Ali Krieger

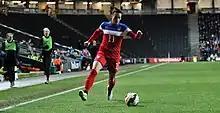

Krieger was first called up to the United States women's national team in January 2008 for a six-day training camp at The Home Depot Center in Carson, California from January 3 to 8. Immediately following the training camp, Krieger was named to the roster for the 2008 Four Nations Tournament held from January 16 to 20. Regarding her first roster appearance for the national team, Krieger stated that she felt "honored to be a part of the first roster of 2008, to be a part of this team and represent not only myself but my country." Krieger made her first appearance for the national team on January 16, 2008, in the team's first match of the Four Nations Tournament against Canada. Krieger started the match and played all 90 minutes, helping the United States defeat Canada 4–0. She made one other appearance during the tournament on January 18 in the match against Finland, a 4–1 in for the United States. The United States went on to win the tournament after a 1–0 victory over China. Krieger then went back to her club team, FFC Frankfurt, and did not join the national team again until late May for a training camp.